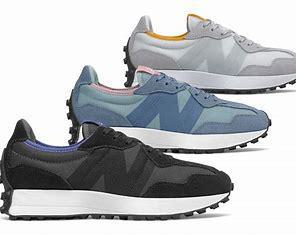
Brand: New
Model: Balance New Balance 327 Marathon